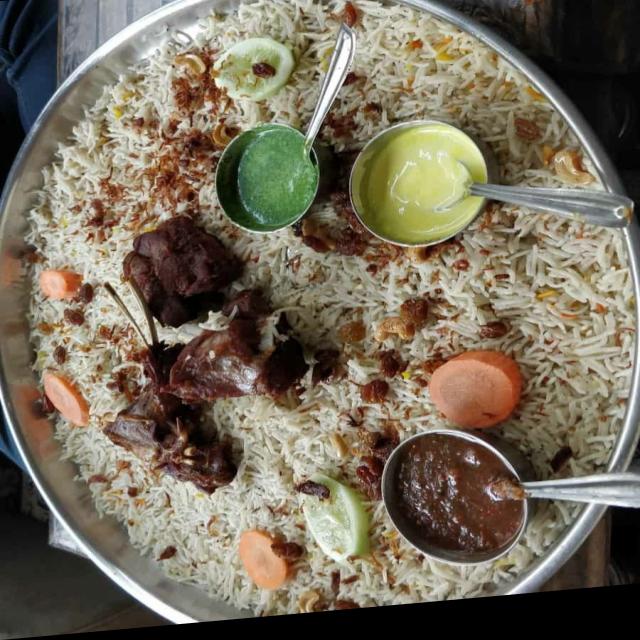
Dish: green_chutney